Gafsa

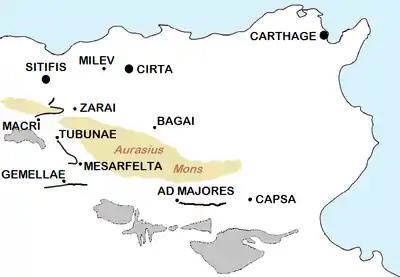
Capsa in Roman times was near the "limes romanus" called Fossatum Africae.

Gafsa is the capital of Gafsa Governorate, in southwestern Tunisia and is both a historical oasis and the home to the mining industry of Tunisia. The city had 111,170 inhabitants at the 2014 census, under the rule of the mayor, Helmi Belhani. Lying by road southwest of the country's capital, Tunis, Gafsa has its geographical coordinates .